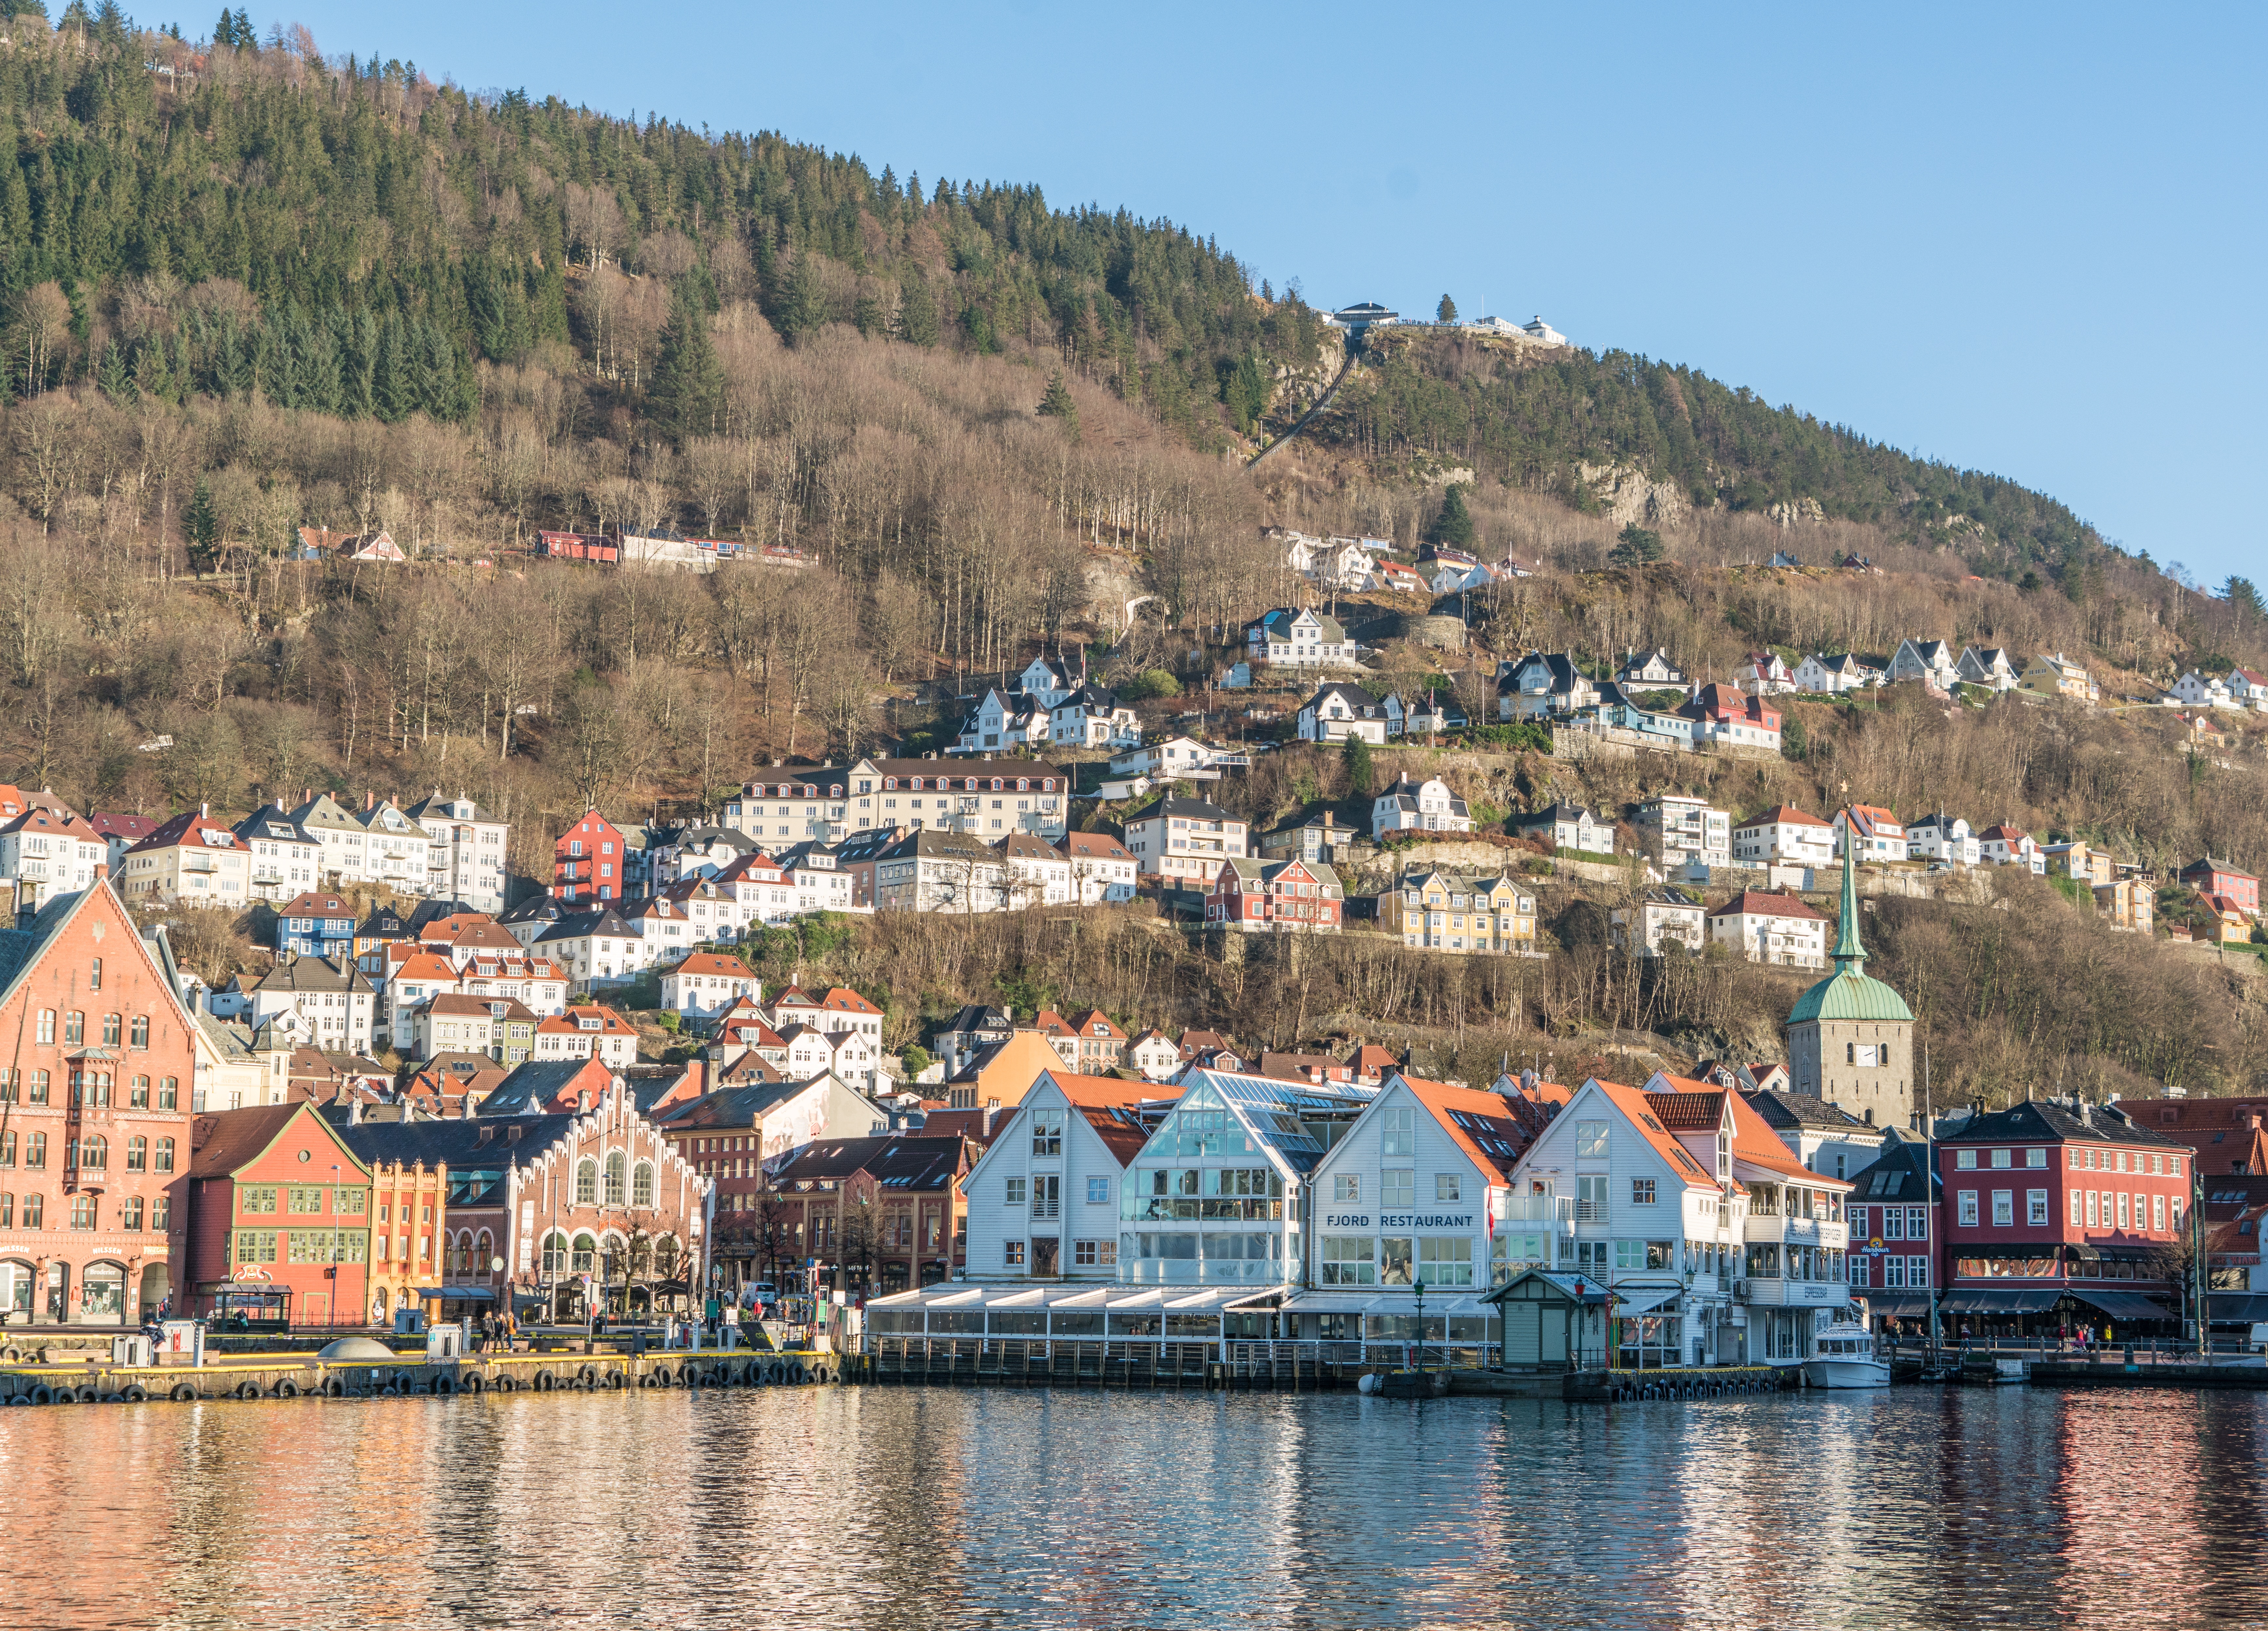
landscape, sea, water, mountain, architecture, sky, skyline, lake, town, building, river, cityscape, panorama, downtown, village, europe, landmark, harbor, fjord, tourism, bergen, norway, scandinavia, bryggen, geographical feature, human settlement